KERIS

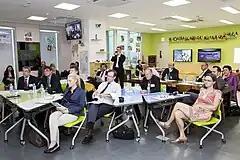
A ubiquitous-learning(u-learning) classroom where students use electronic textbooks in the form of tablet PCs. KERIS is currently conducting research on the effects of such environments on learning.

The stated mission of KERIS is to develop human resources through e-Learning, regain public trust in education, lay a foundation for a knowledge and information-based society by activation of e-Learning, and to enhance national education and research competitiveness through academy digitalization. It works towards these goals by being involved in multiple ongoing tasks and projects.